George Voinovich

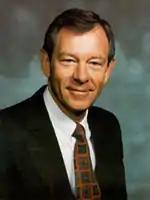
Voinovich as Governor

In 1990, Voinovich was nominated by the Republicans to replace Governor Richard F. Celeste, a Democrat who was barred from running for a third consecutive term. Voinovich defeated the Democratic nominee, Anthony J. Celebrezze Jr.